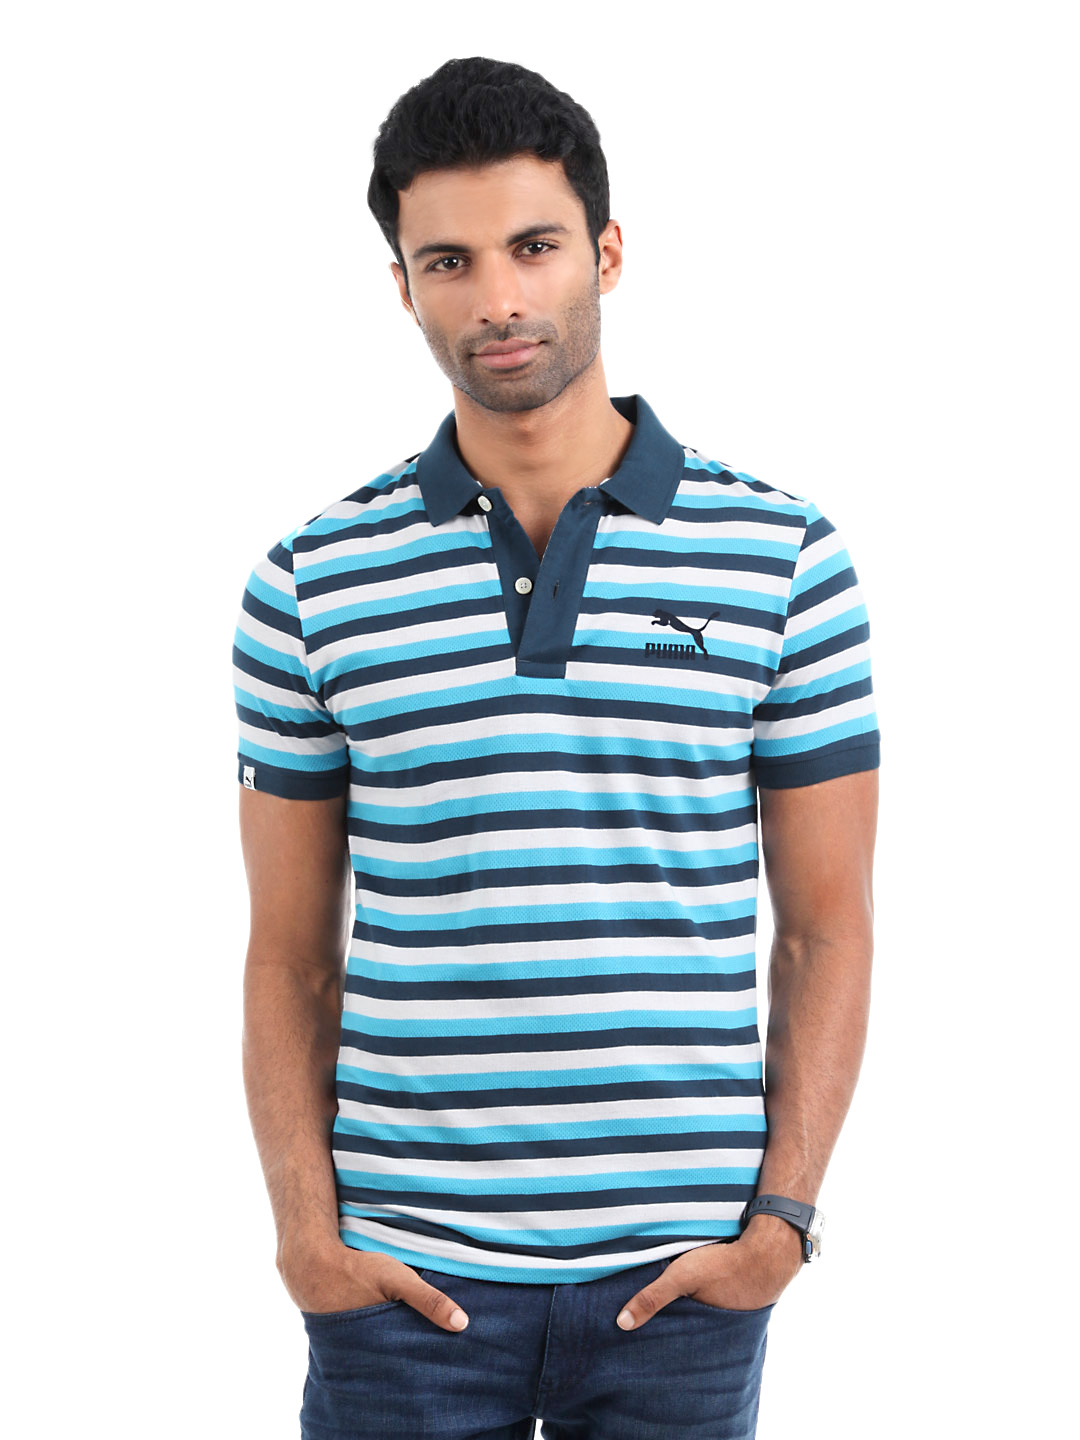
Puma Men Blue Striped T-shirt
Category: Apparel / Topwear / Tshirts
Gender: Men
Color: Blue
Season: Summer 2012
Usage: Casual